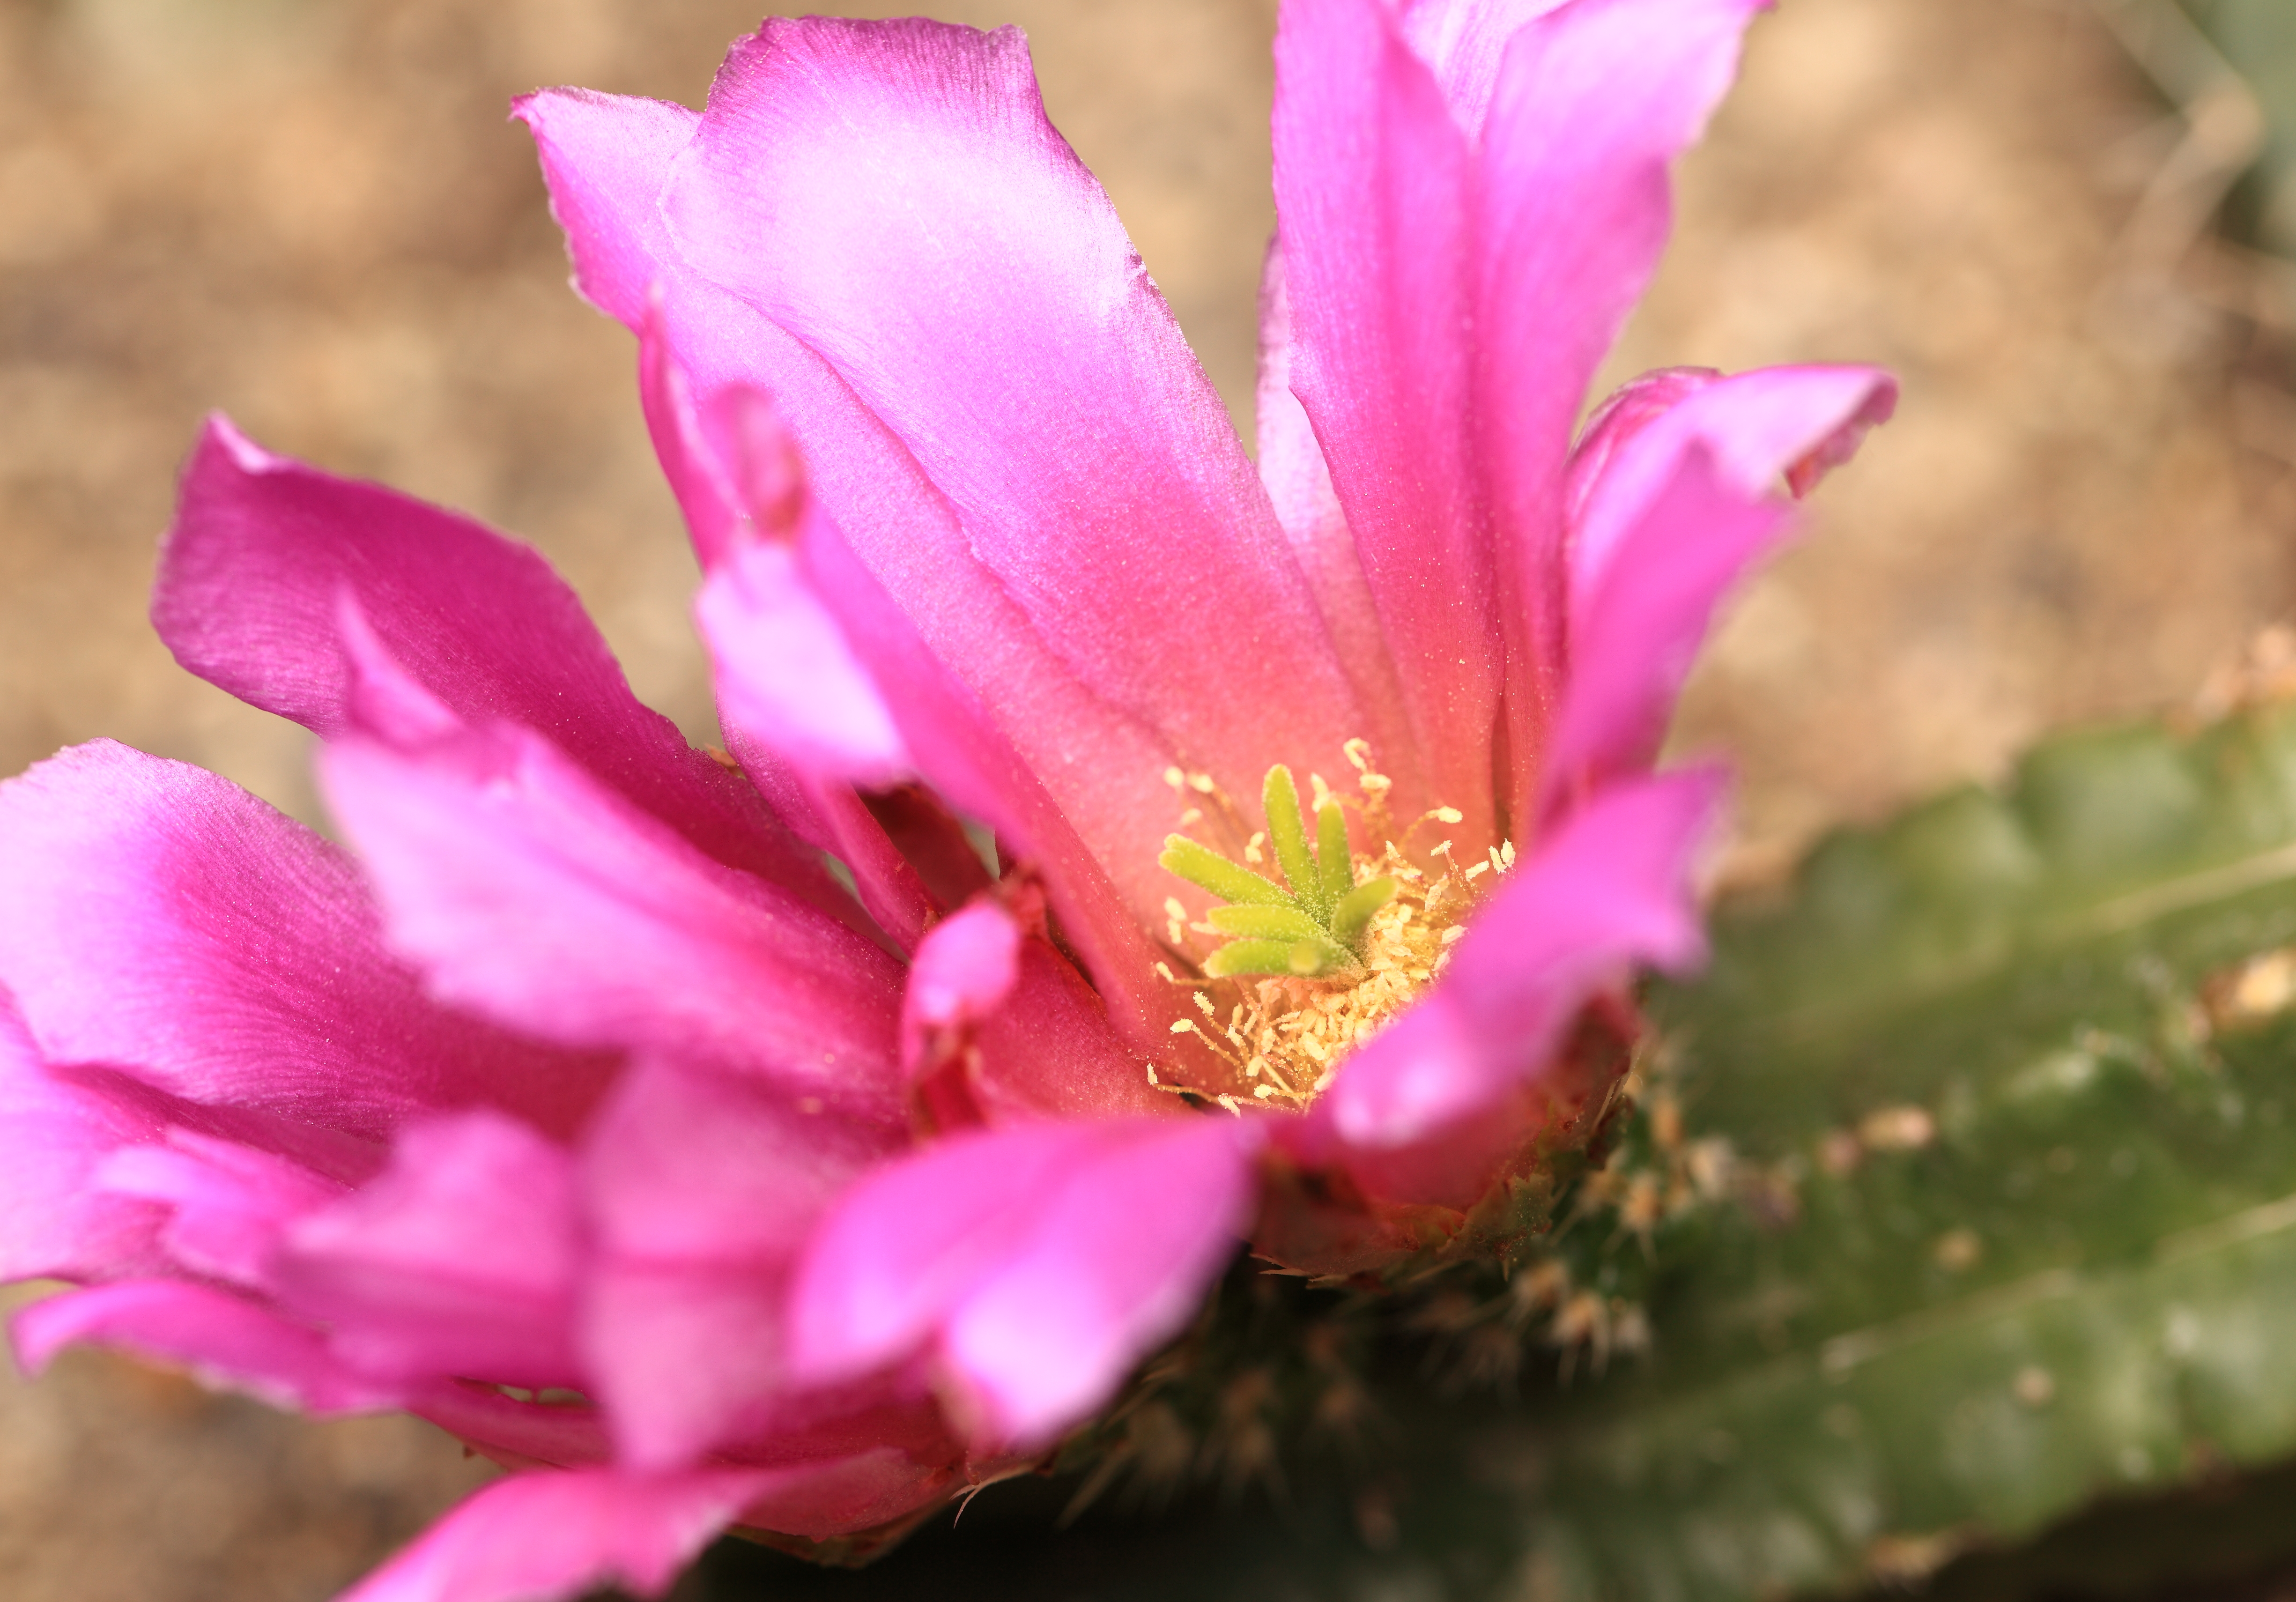
blossom, cactus, plant, flower, petal, high, botany, pink, flora, wildflower, shrub, 5d, hires, markii, hi, res, resolution, gunma, maebashi, gunmaflowerpark, macro photography, flowering plant, echinocereus, ladyfingercactus, pentalophus, land plant, taxonomy binomial echinocereuspentalophus